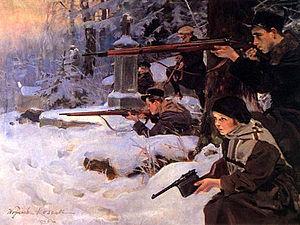
Le cimetière des défenseurs de Lviv est un mémorial et un lieu de sépulture pour les Polonais et leurs alliés décédés à Lviv pendant les hostilités de la guerre polono-ukrainienne et de la guerre soviéto-polonaise entre 1918 et 1920.